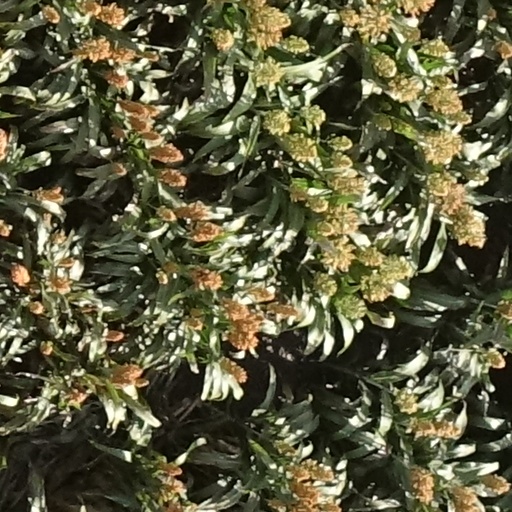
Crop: sorghum